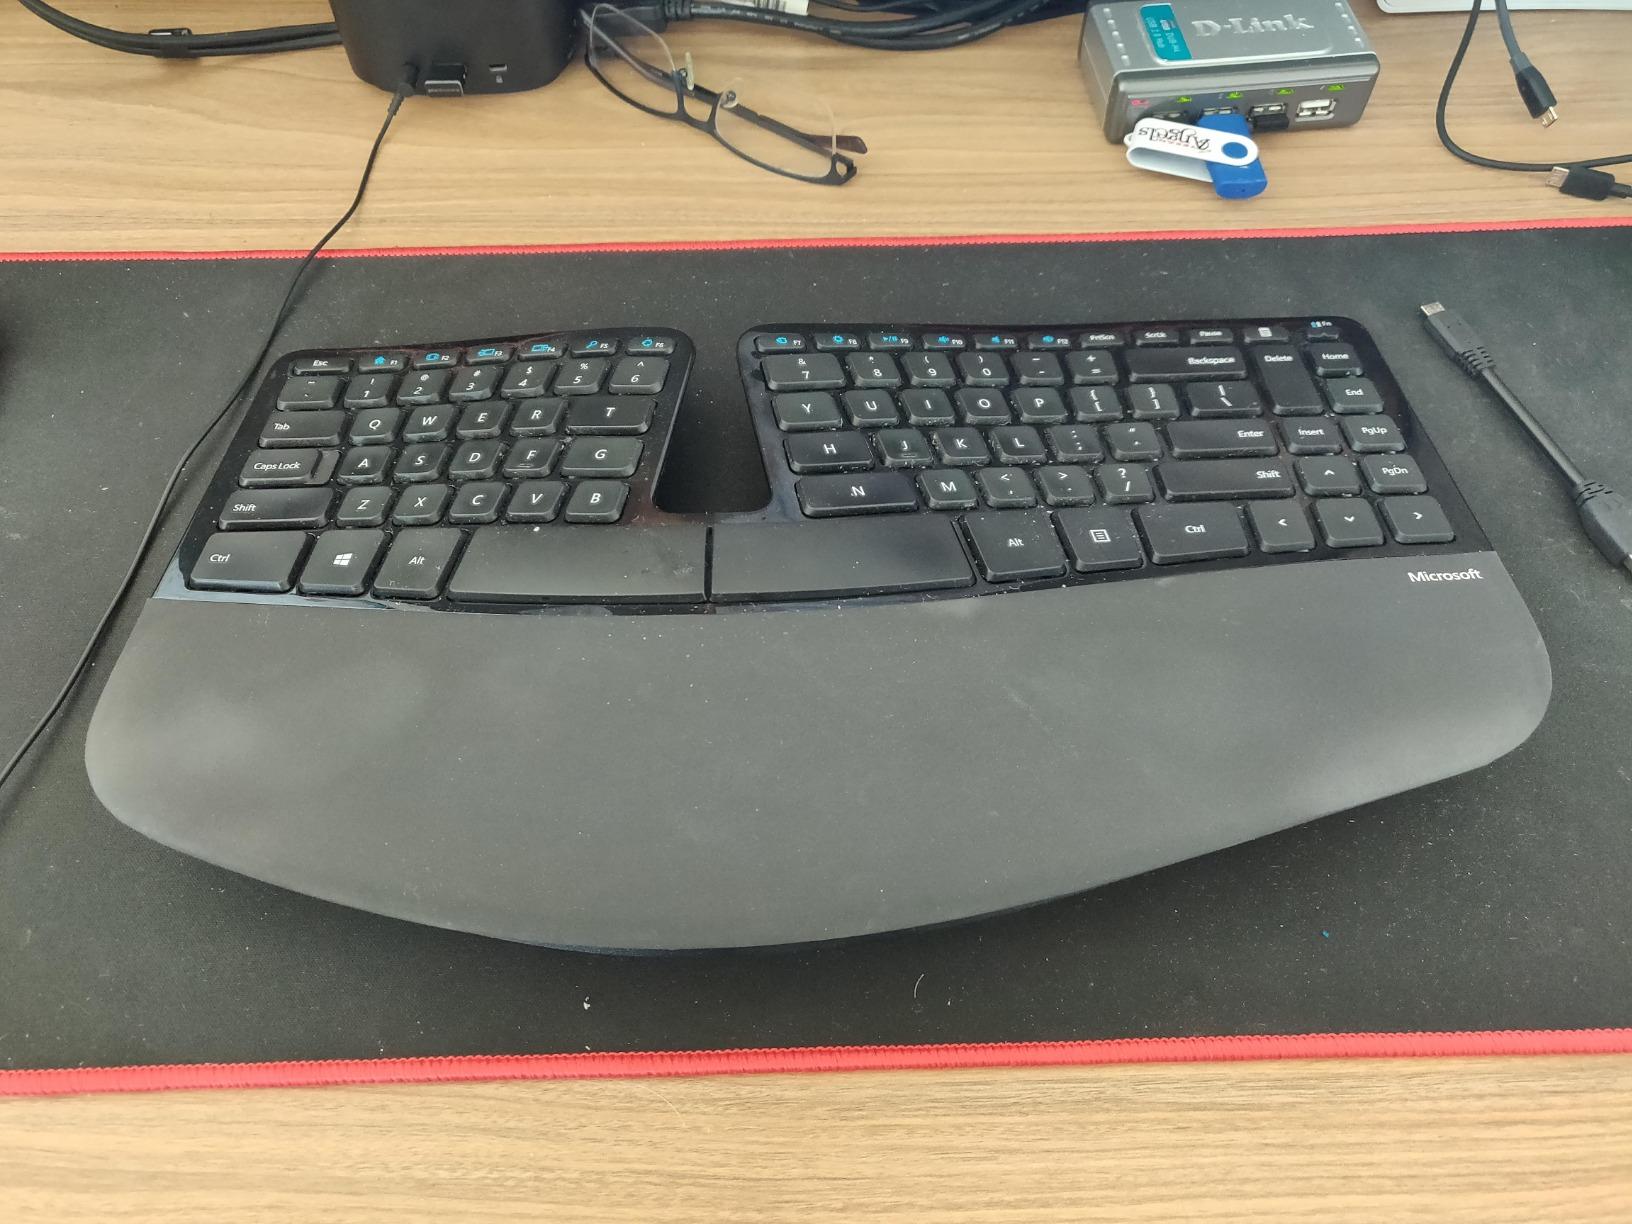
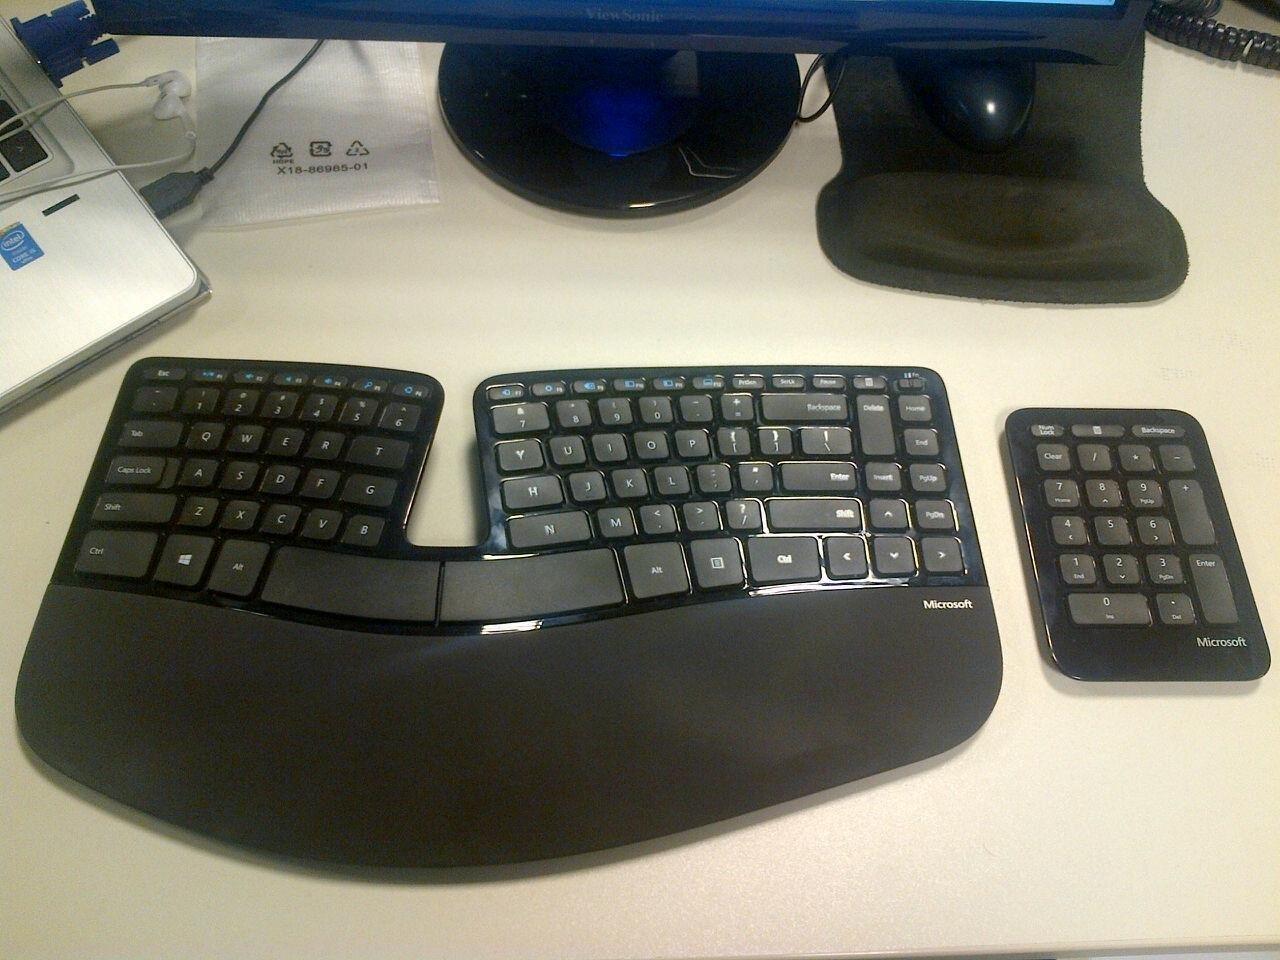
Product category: keyboard
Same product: yes